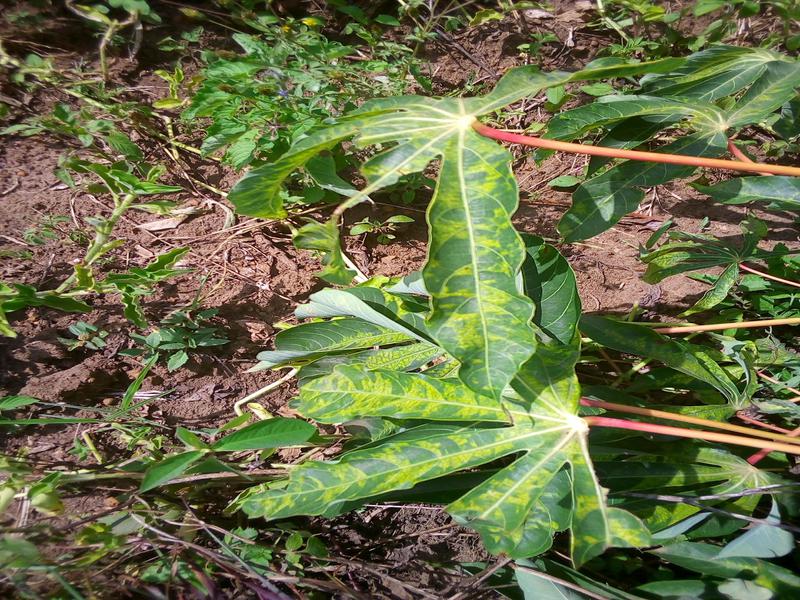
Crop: cassava
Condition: brown_streak_disease